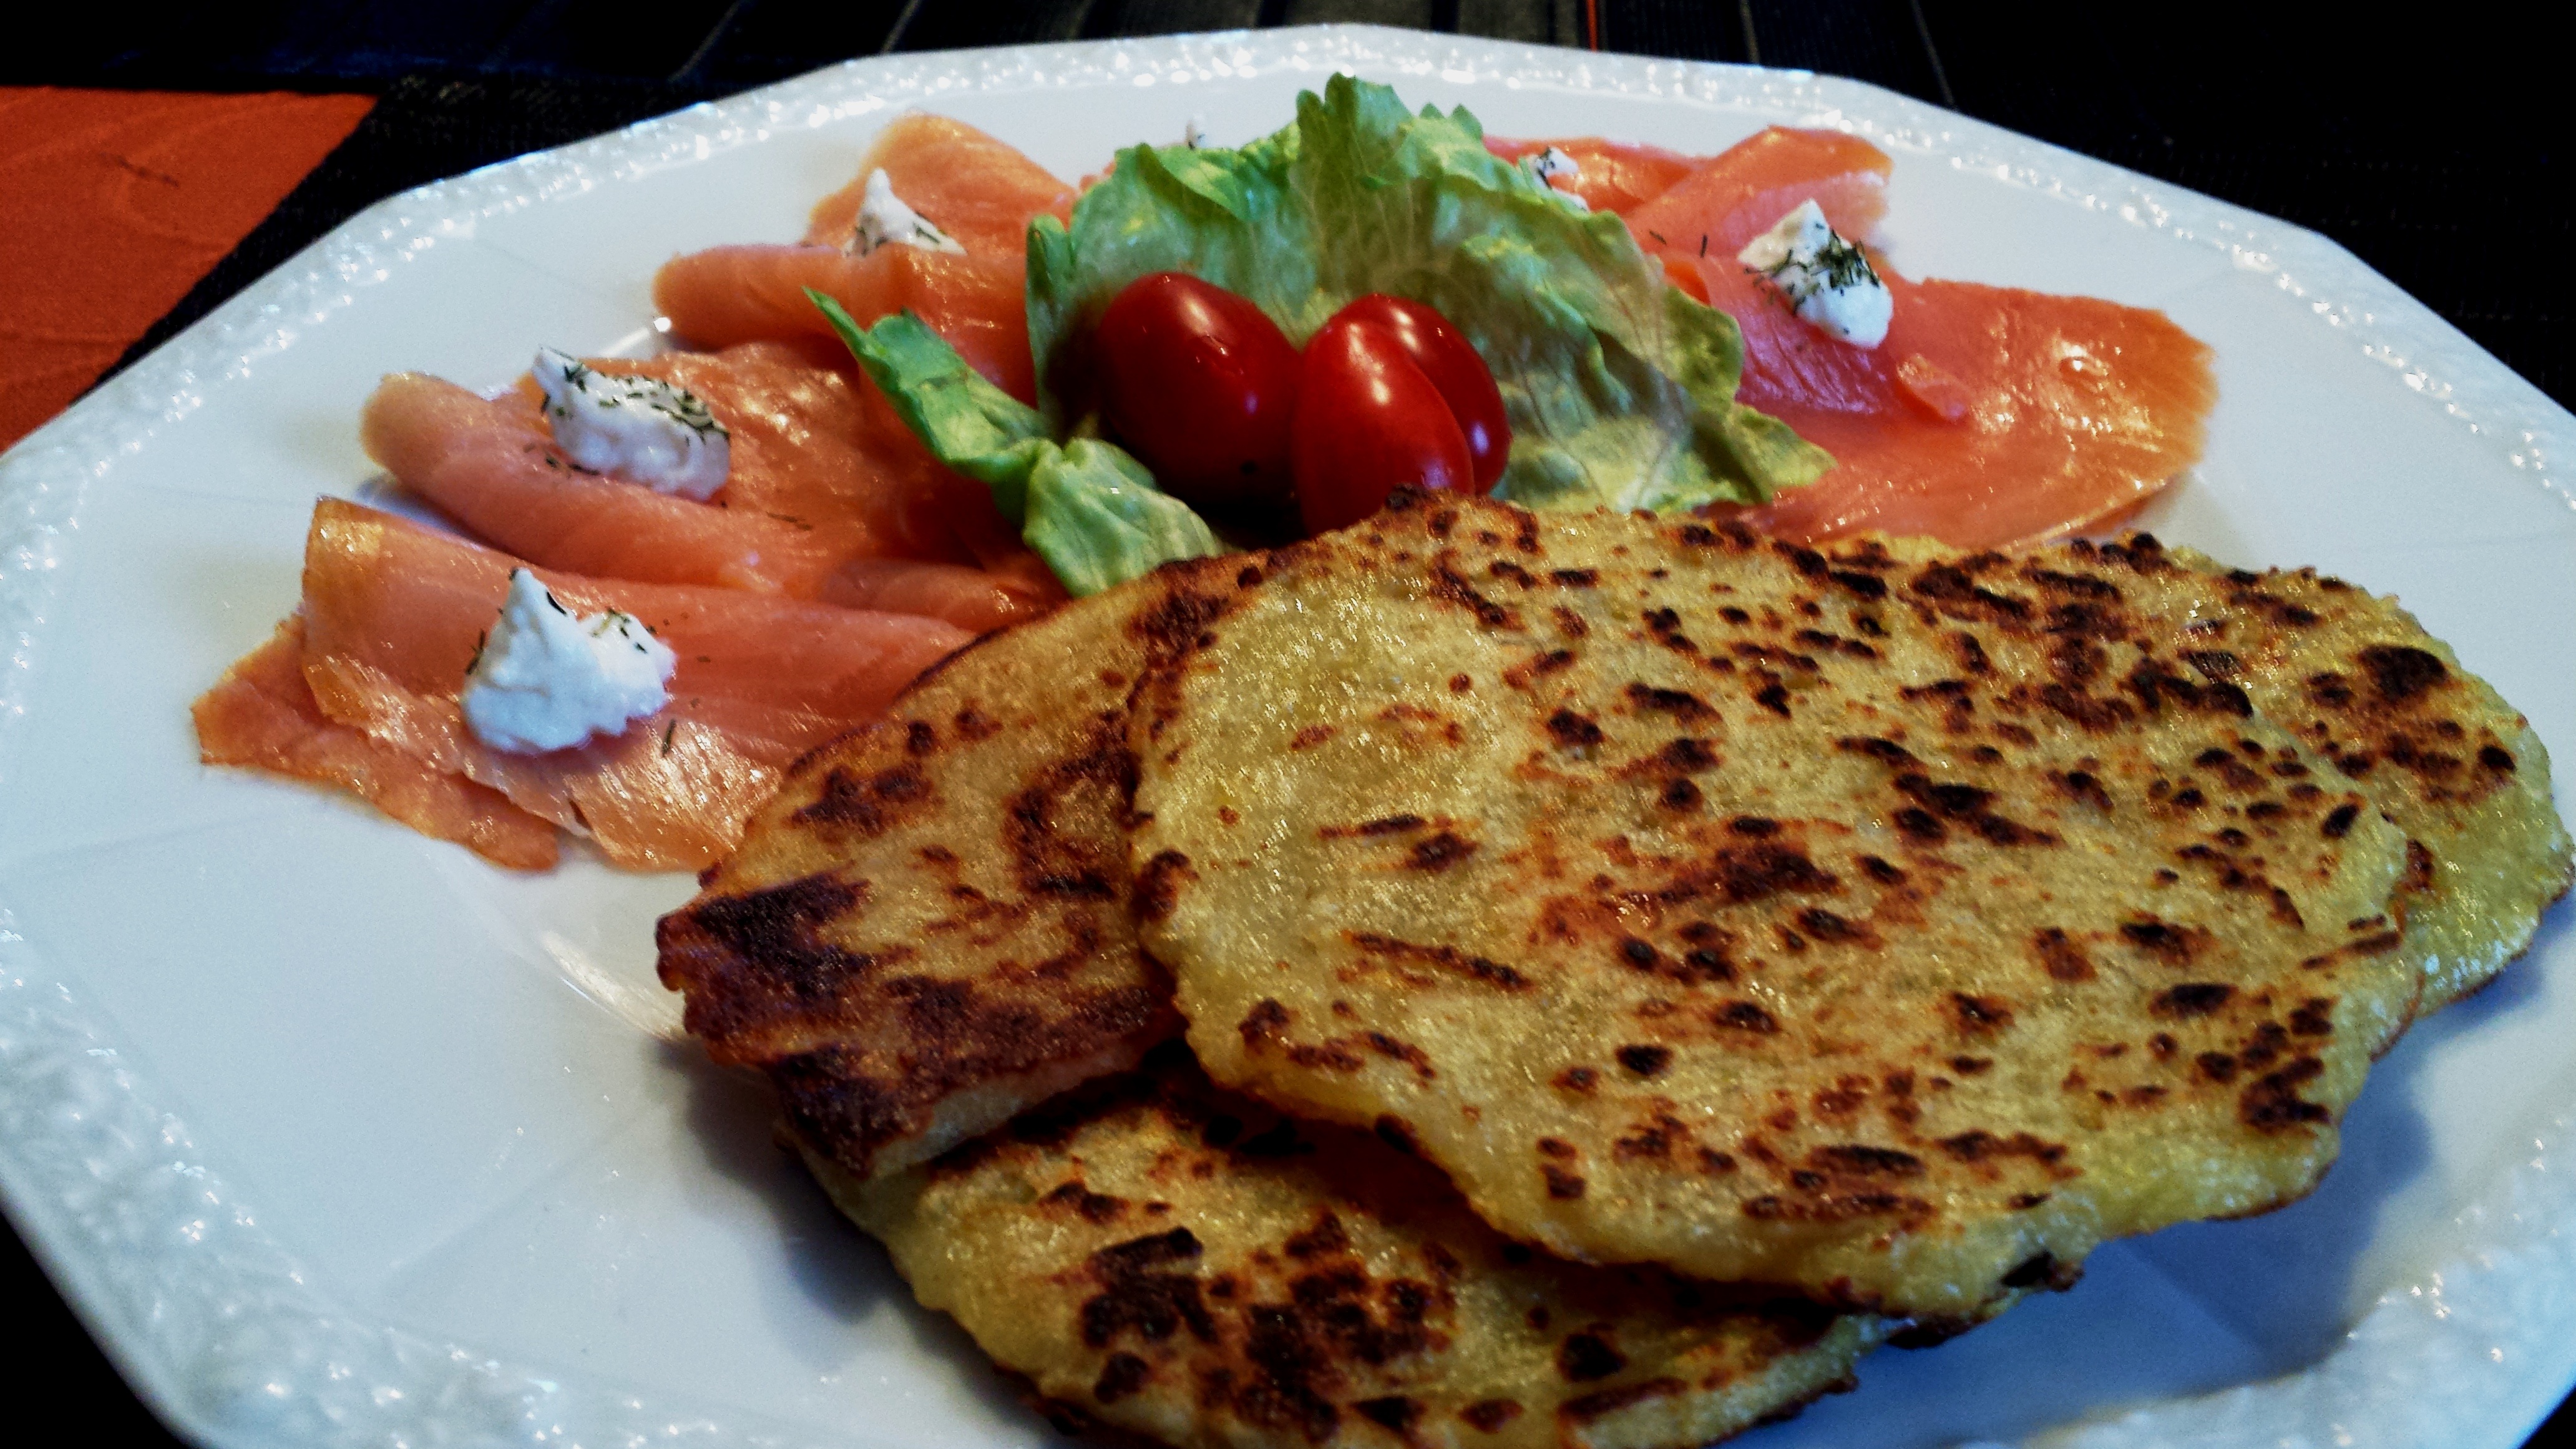
dish, meal, food, produce, kitchen, fish, breakfast, eat, meat, lunch, cuisine, potato, cook, asian food, tasty, salmon, vegetarian food, benefit from, potato corners, smoked salmon, fried food, kartoffelpuffer, tasty meal